Gothenburg tram network

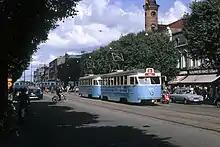
Tram in Gothenburg 1963, before the switch to right-hand drive

When Sweden's switch to right-hand traffic in 1967 made existing unidirectional trams obsolete, Gothenburg was one of only two cities in Sweden to maintain its city-centre tramway, the other such network to survive being the Norrköping tramway.